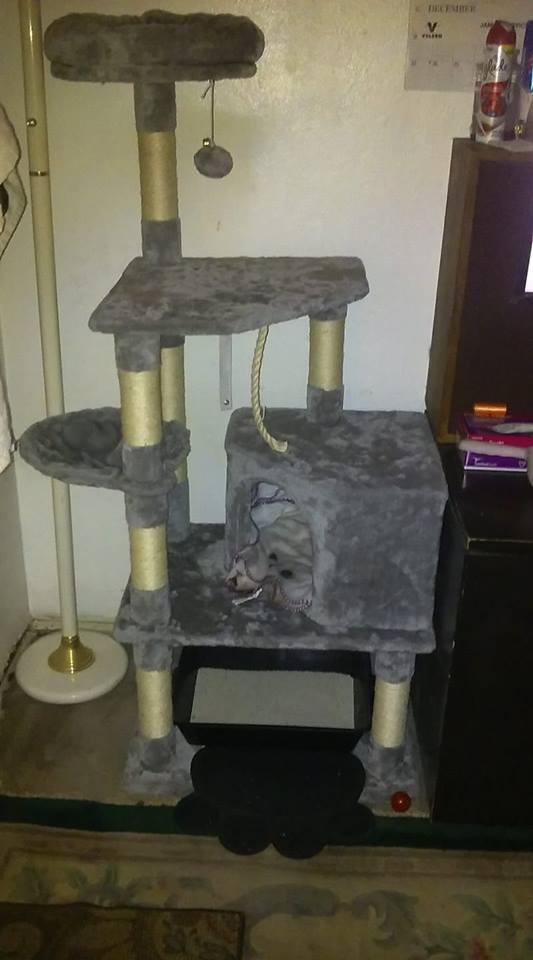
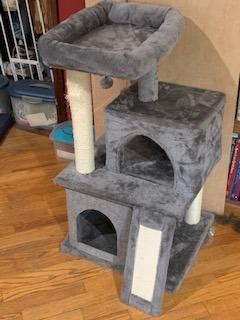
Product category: items_cat tree
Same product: no